St. George Littledale

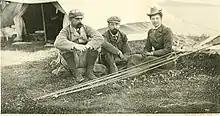
St. George Littledale, Elim Demidov and his wife Sofiaon the sandspit at Petropavlovsk, Russia

For 30 years the Littledales mounted expeditions in North America and Asia, constantly collecting for museums. They began with the American Rockies, Yellowstone, and Alaska, where they gained experience and honed their skills. These trips were followed by expeditions in the late 1880s in the Caucasus, the Pamirs, and Russian Central Asia and Mongolia (Alai and Altai). In 1887 Thomas Moore, Director of the Liverpool Museum, introduced Littledale to Albert Gunther, Keeper of Zoology at the Natural History Museum in London. From then on, Littledale was considered a professional collector. Both he and Teresa took it seriously. It validated their expeditions and gave purpose to their lives. Working as a team, they were willing to collect anything. In addition to mammals, they collected birds, insects, reptiles, fish, and long lists of plants for the Royal Botanic Gardens at Kew.